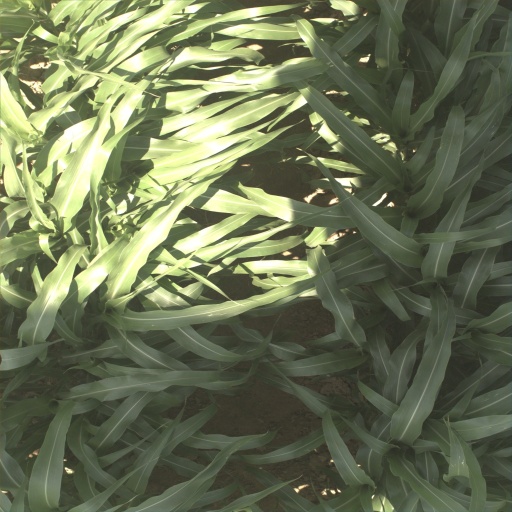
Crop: sorghum